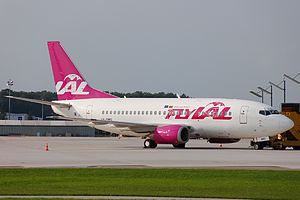
FlyLal
FlyLal var det nationale flyselskab i Litauen, og havde Hub i Vilnius International Airport. Selskabet fløj udenrigs- og indenrigsruter og havde i 2009 14 ruter fra Vilnius.